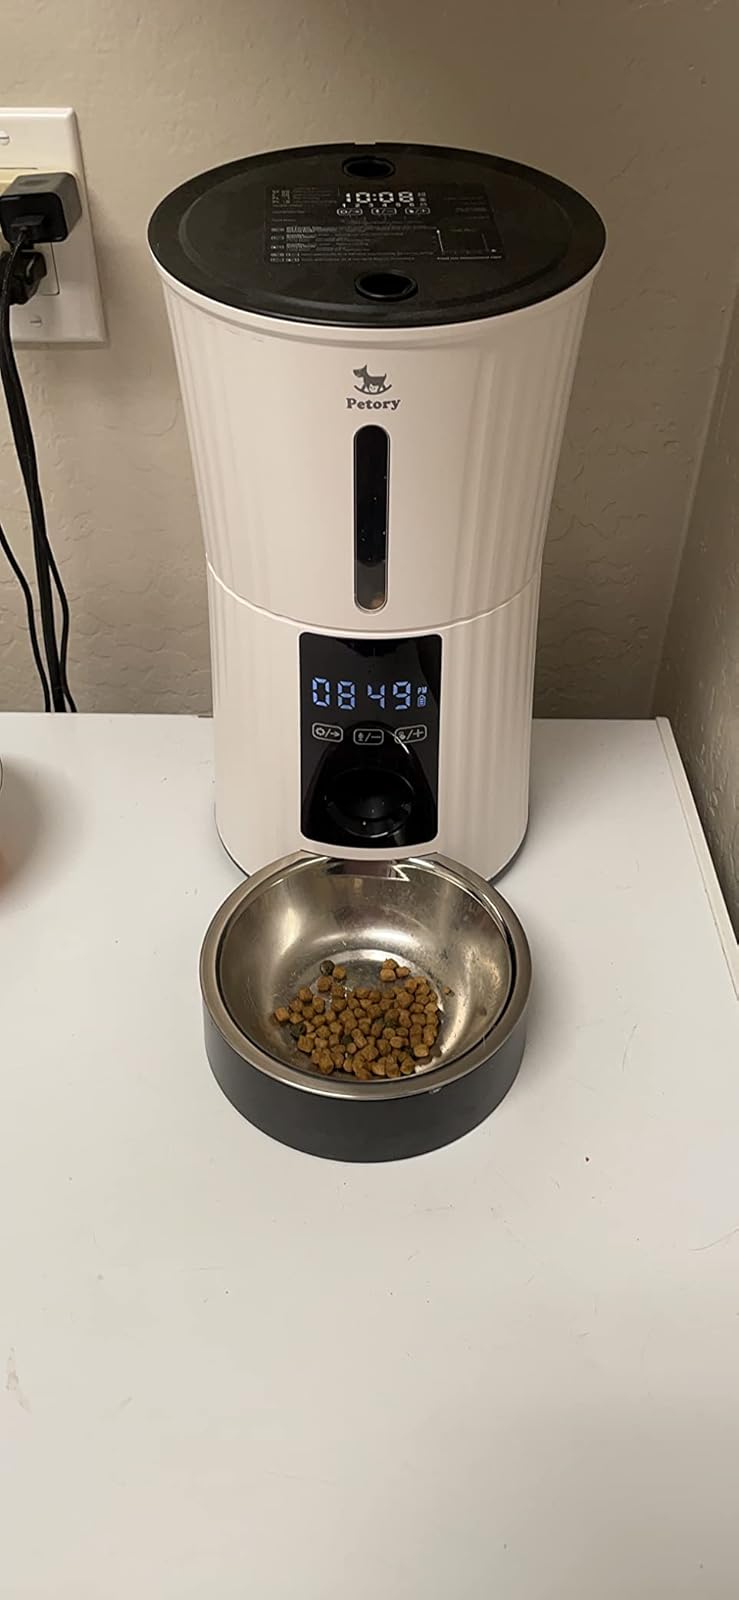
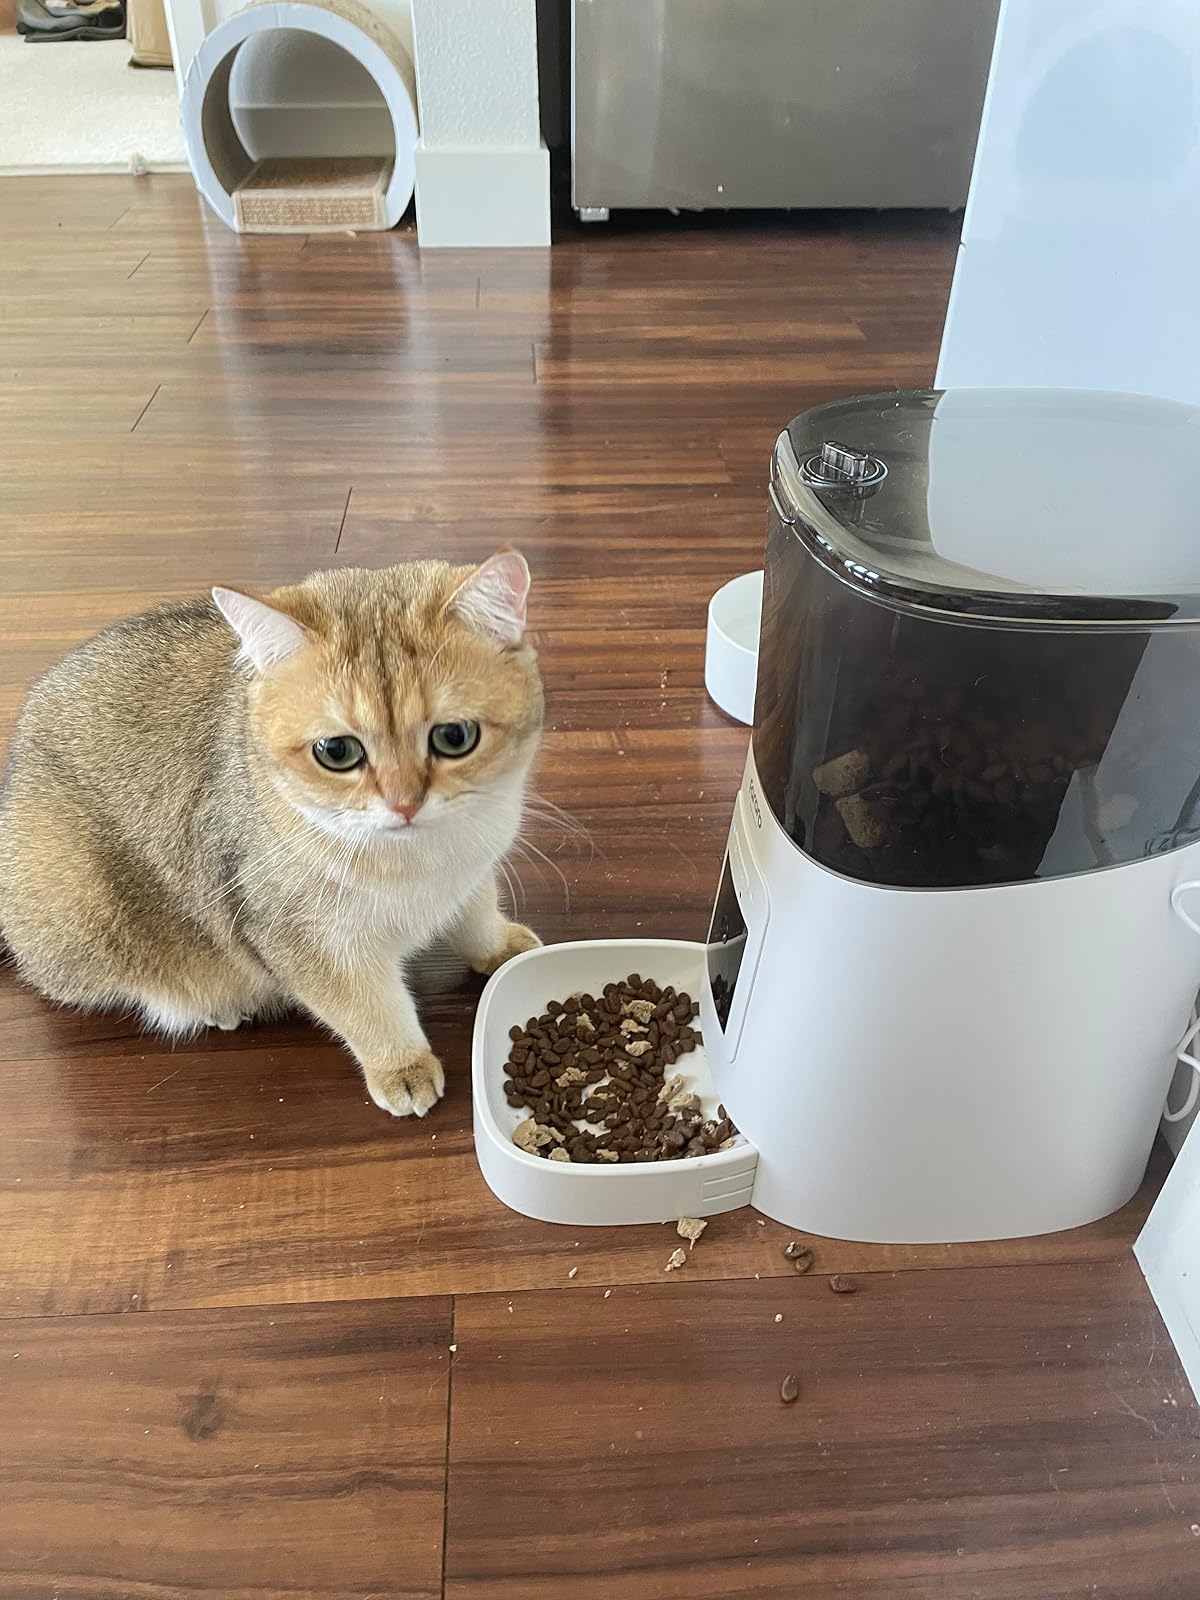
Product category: items_feeder
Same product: no